Halifax Boardwalk

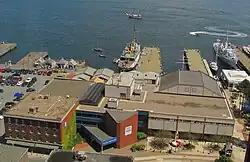
Halifax Waterfront between Prince and Sackville Streets showing the Maritime Museum of the Atlantic, and

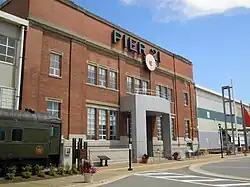
Pier 21, now home to Canada's national immigration museum

There are still a few vacant lots along the waterfront. The Salter Street landing was the intended location of a new provincial gallery, but the provincial government has put the project on hold. The area remains the site of a large parking lot.